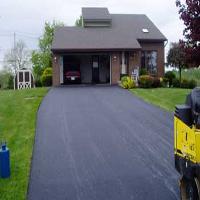
Weather: cloudy or overcast